Zeppelin Tower

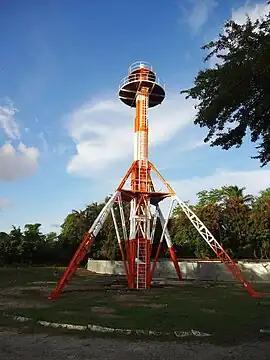
The Zeppelin Tower was the first aeronautical station for airships in South America, and is the only object of its kind still standing in the world.

The Zeppelin Tower (Portuguese: "Torre do Zeppelin") is located in the neighborhood of Jiquiá, formerly Campo do Jiquiá, in the city of Recife, state of Pernambuco, Brazil. It was the first aeronautical station for airships in South America, and is the only object of its kind still standing in the world.